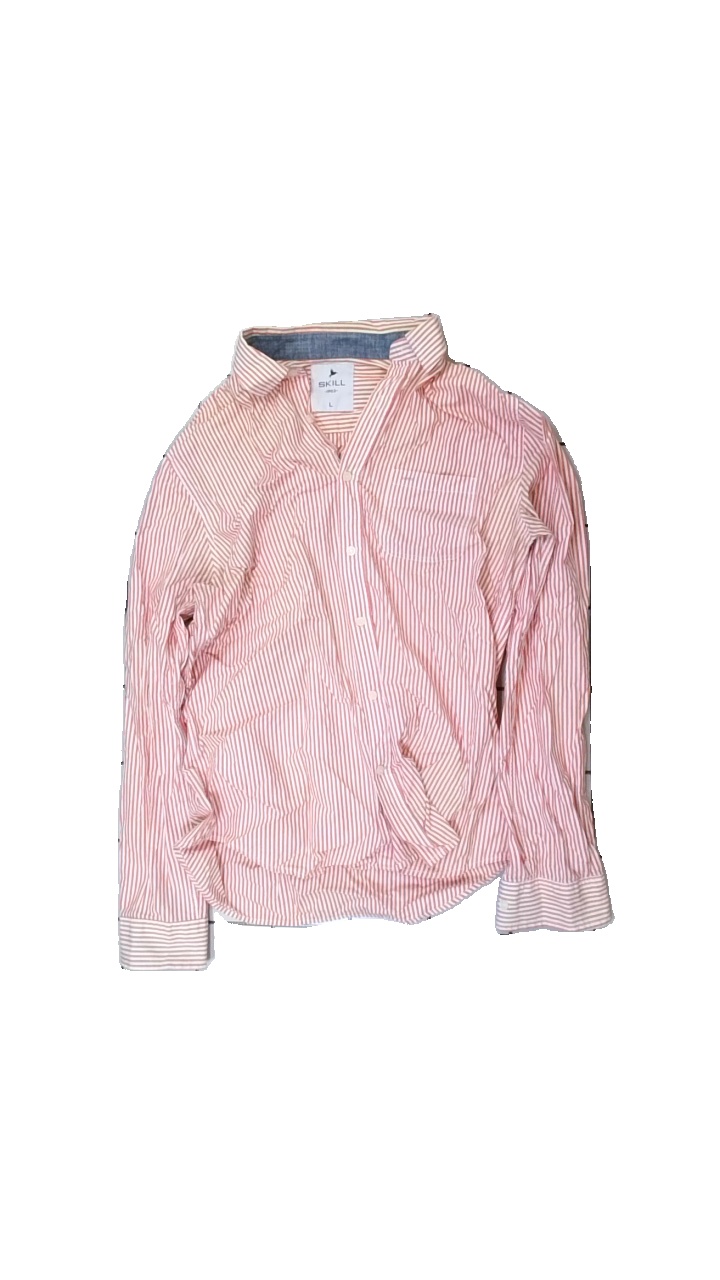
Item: Shirt (Men)
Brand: Skill
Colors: Red, White
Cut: Regular
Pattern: Striped
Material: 100% Cotton
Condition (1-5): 1
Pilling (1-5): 5
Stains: Major
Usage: Recycle
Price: <50